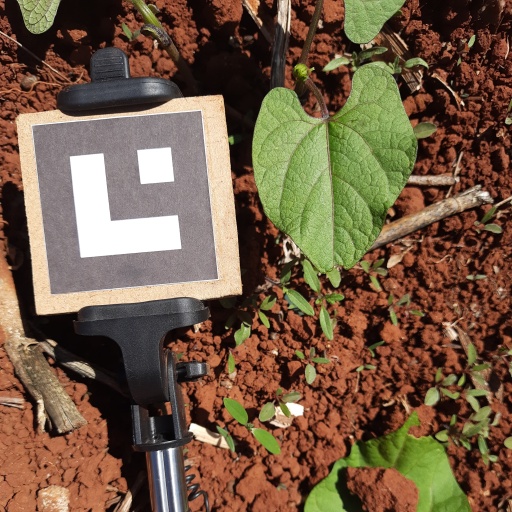
Observations: wavy surface, eating holes in the edge, under sunlight